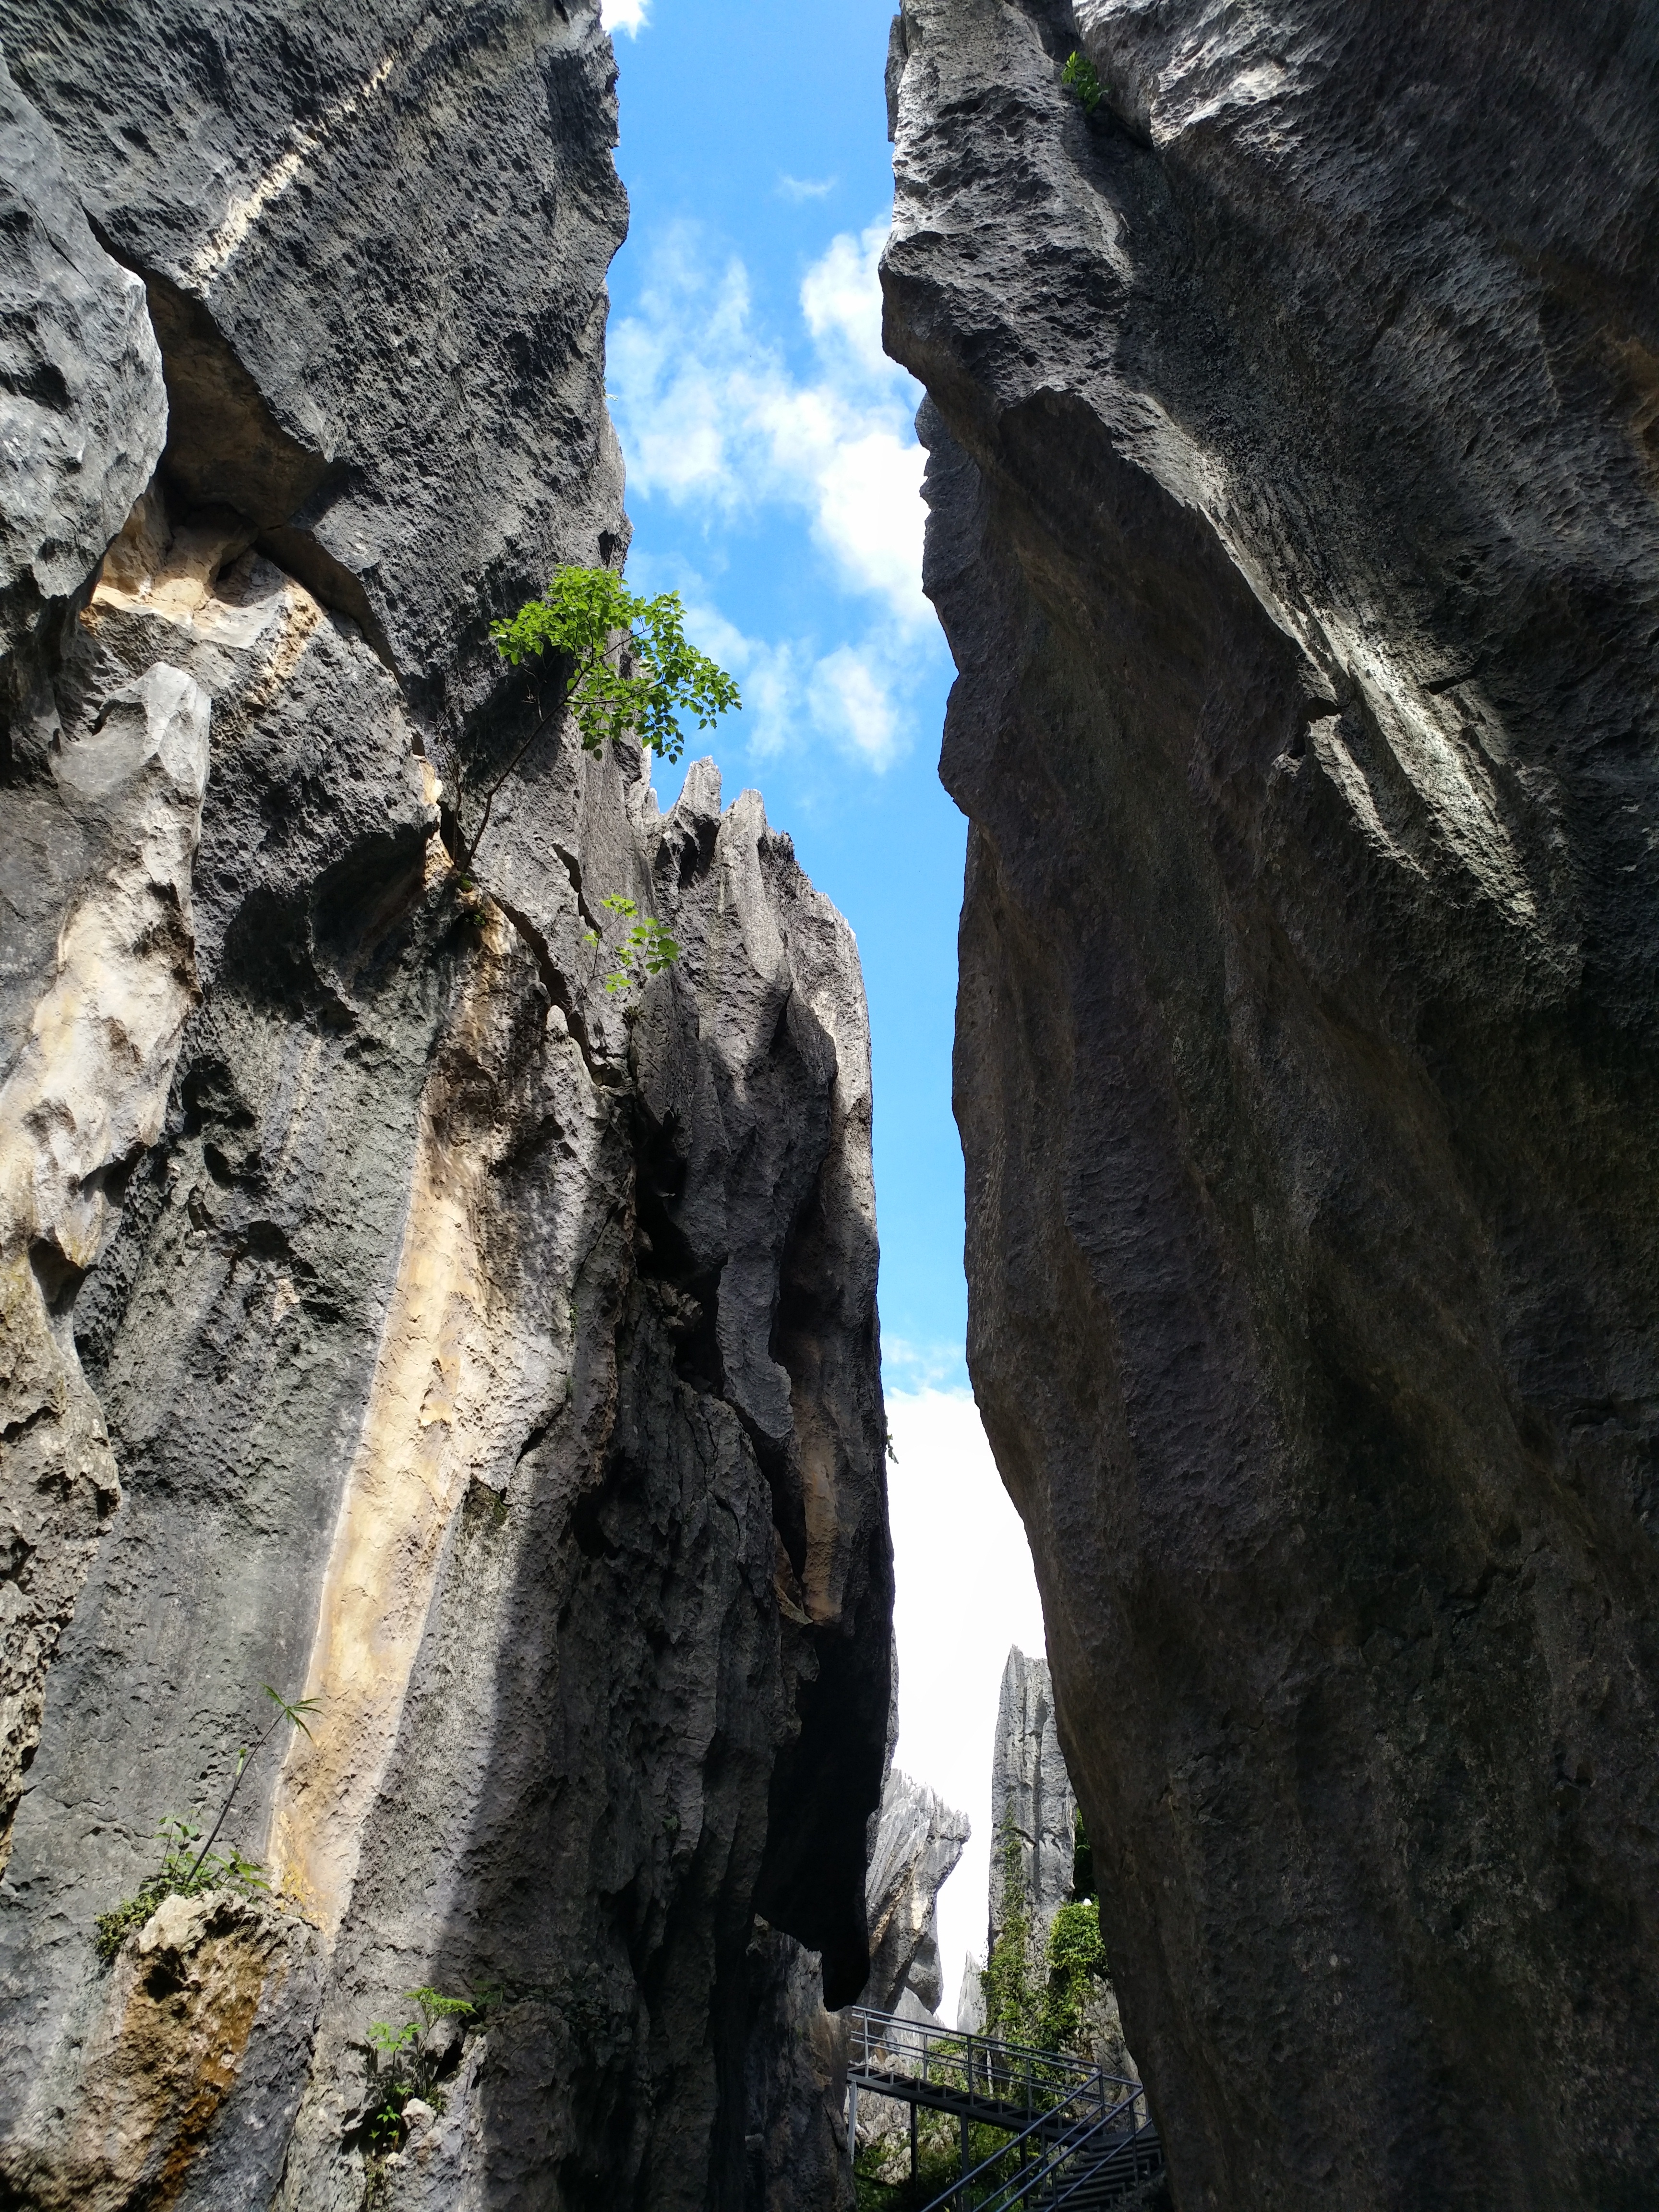
rock, mountain, adventure, formation, cliff, arch, canyon, terrain, material, geology, the scenery, in yunnan province, stone forest, natural arch